Hendrick Motorsports in the NASCAR Cup Series

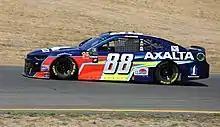
Alex Bowman's No. 88 Axalta Chevrolet at Sonoma in 2018

At the start of the 2011 season, Hendrick Motorsports would shuffle the organization, and Earnhardt Jr, the No. 88 and his sponsors moved into the 24/48 shop, with Jeff Gordon's former crew Steve Letarte taking over as Earnhardt's crew chief. For 2012, PepsiCo decided to replace the struggling AMP Energy brand with the Diet Mountain Dew brand. The team won for the first time since 2008 and for the second consecutive year made the Chase, but Earnhardt suffered a concussion during an August Hollywood Casino 400 tire testing on the reconfigured Kansas Speedway, and was not tested for the concussion until the Good Sam Roadside Assistance 500 at Talladega, where he was involved in a second hard crash. After testing, Earnhardt was deemed medically unfit to race. Regan Smith, scheduled to drive for Phoenix Racing, instead drove the No. 88 at Charlotte and Kansas in what turned out to be a tryout that led to Smith joining Earnhardt's Xfinity team for 2013. Earnhardt returned at Martinsville and finished out the season.